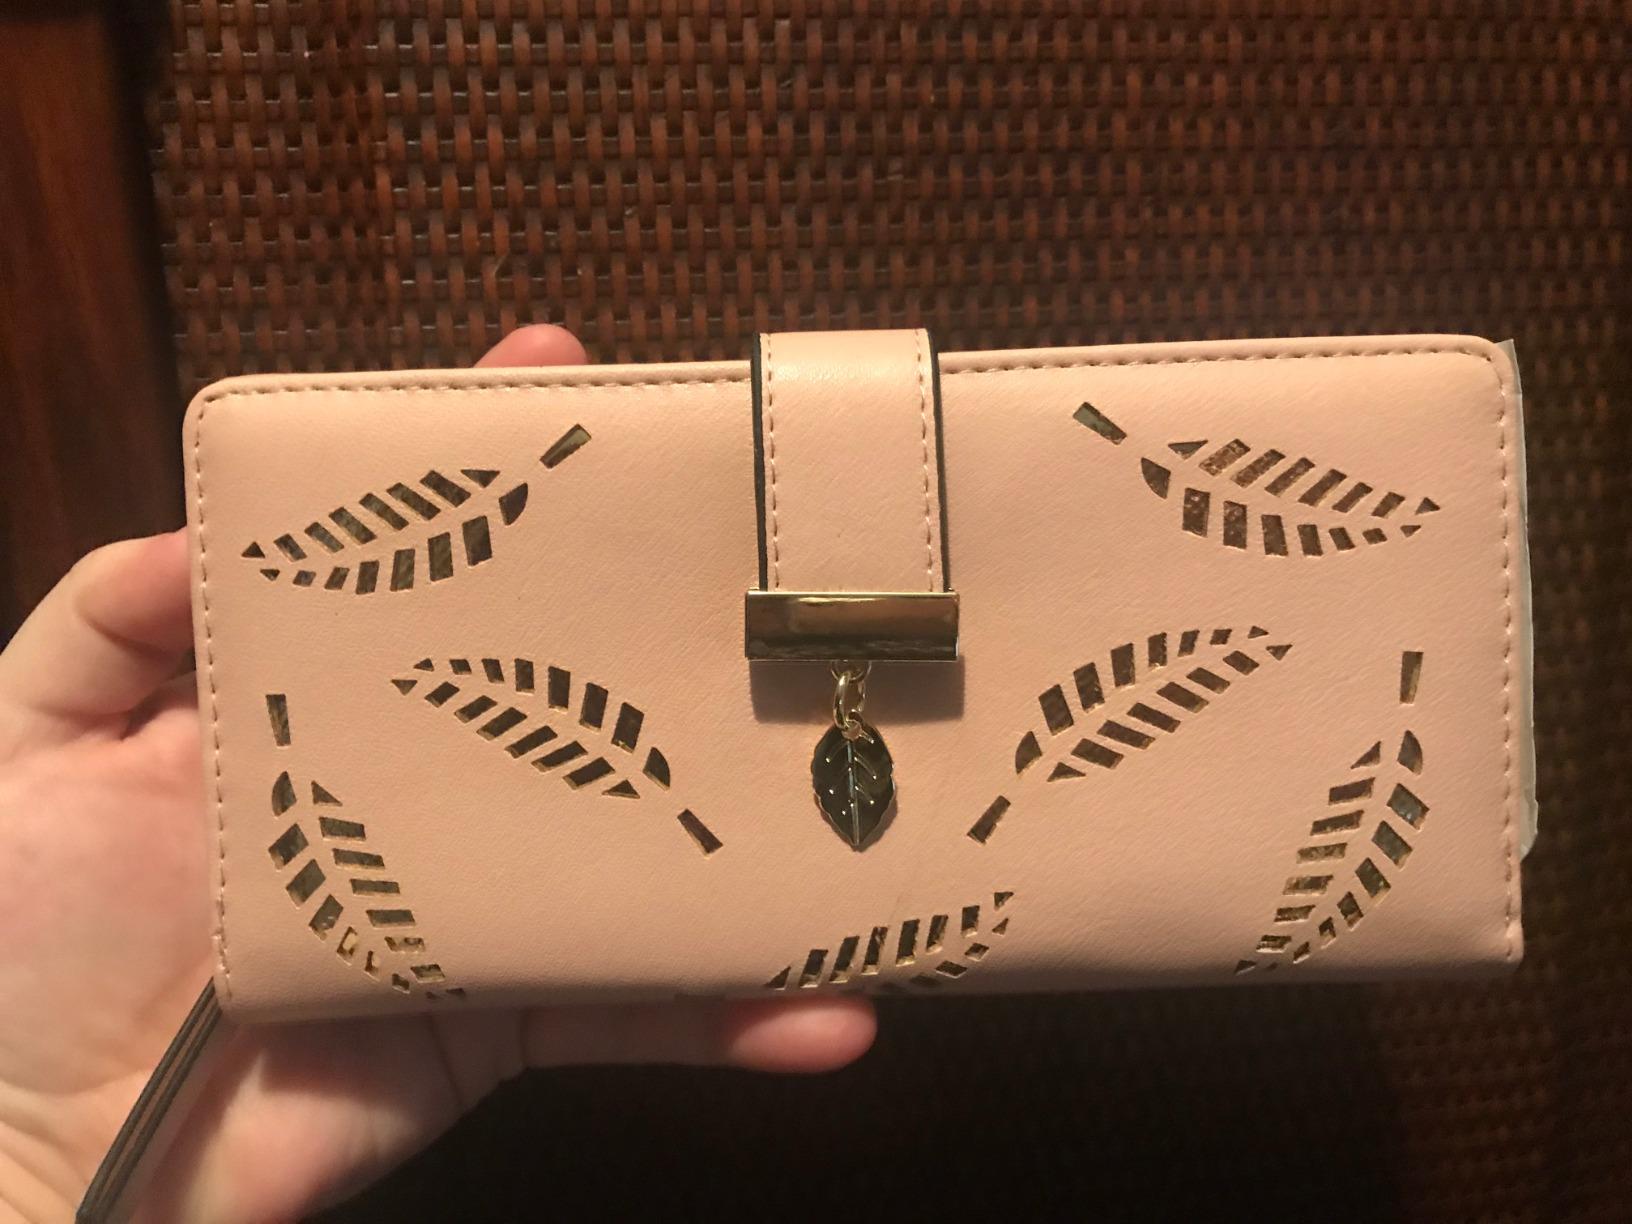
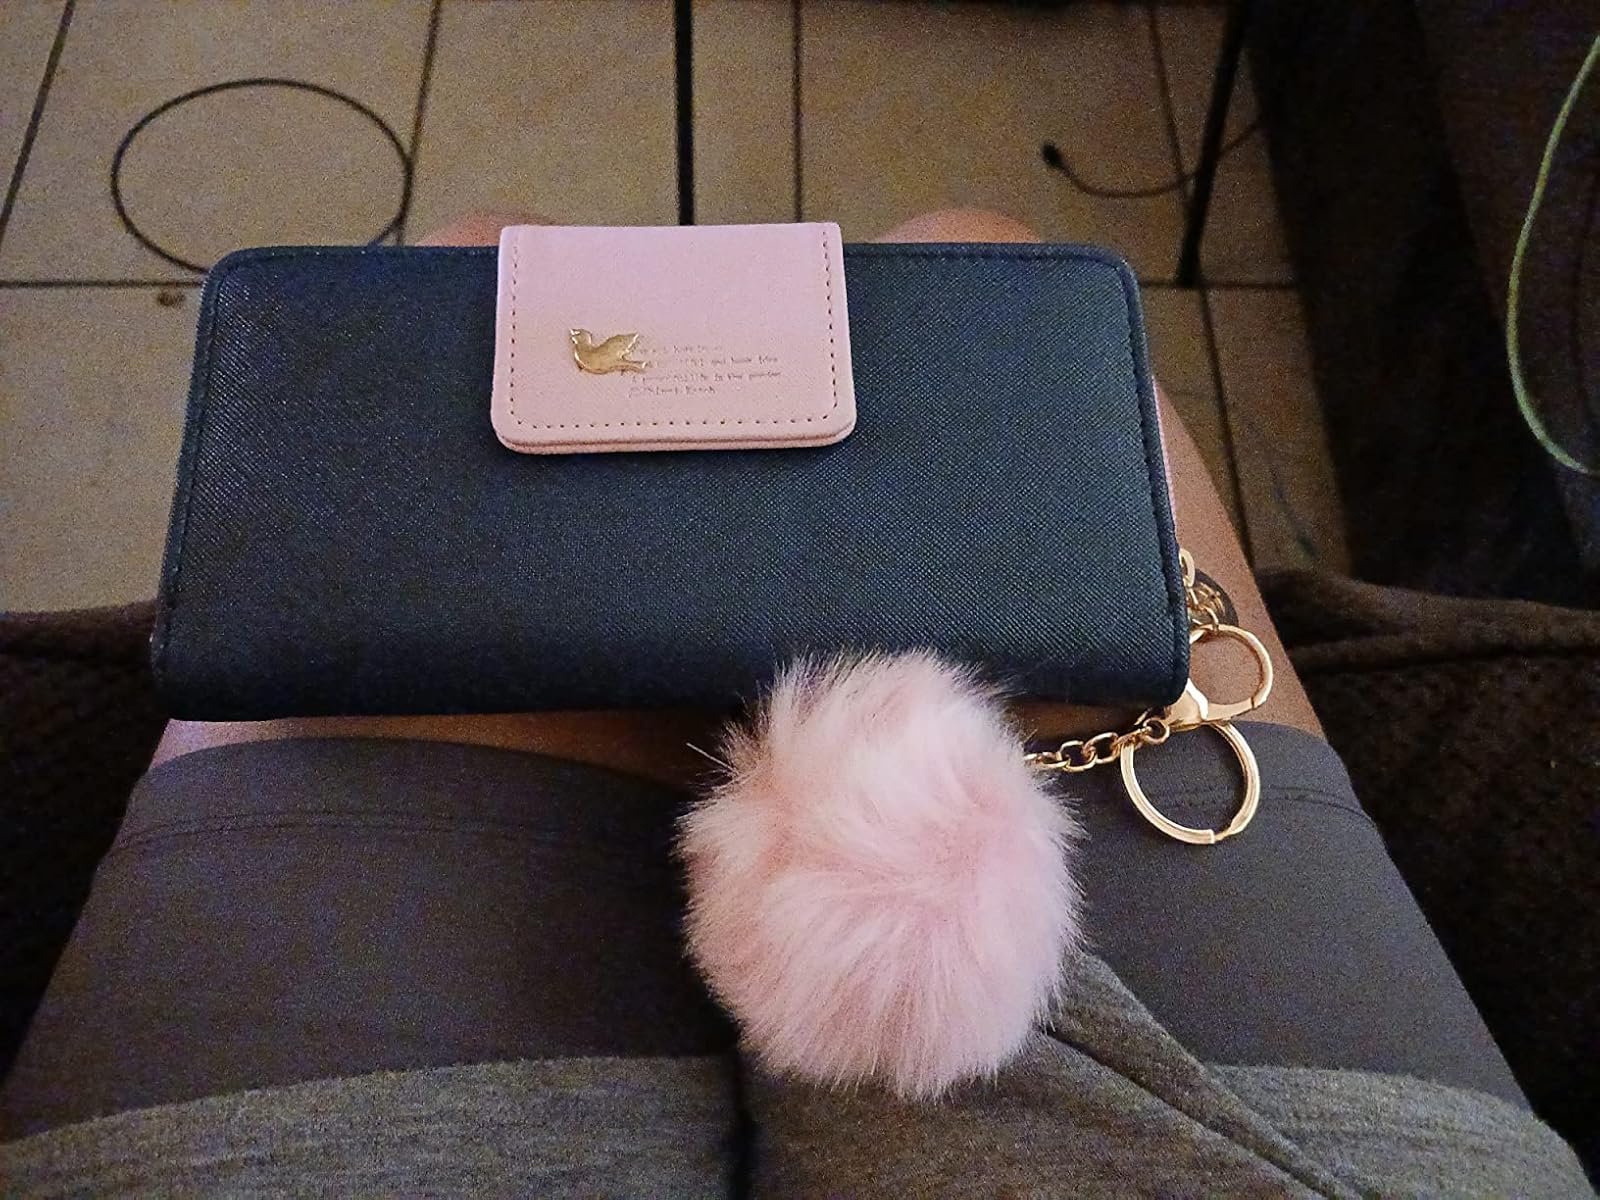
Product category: accessories_handbag
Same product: no